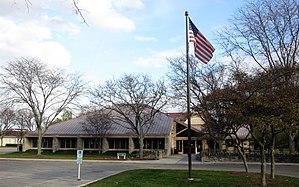
Dublin est une ville américaine faisant partie des comtés de Delaware, Franklin et Union, dans l'État de l'Ohio. Sa population est de 31 392 habitants lors du recensement de 2000.